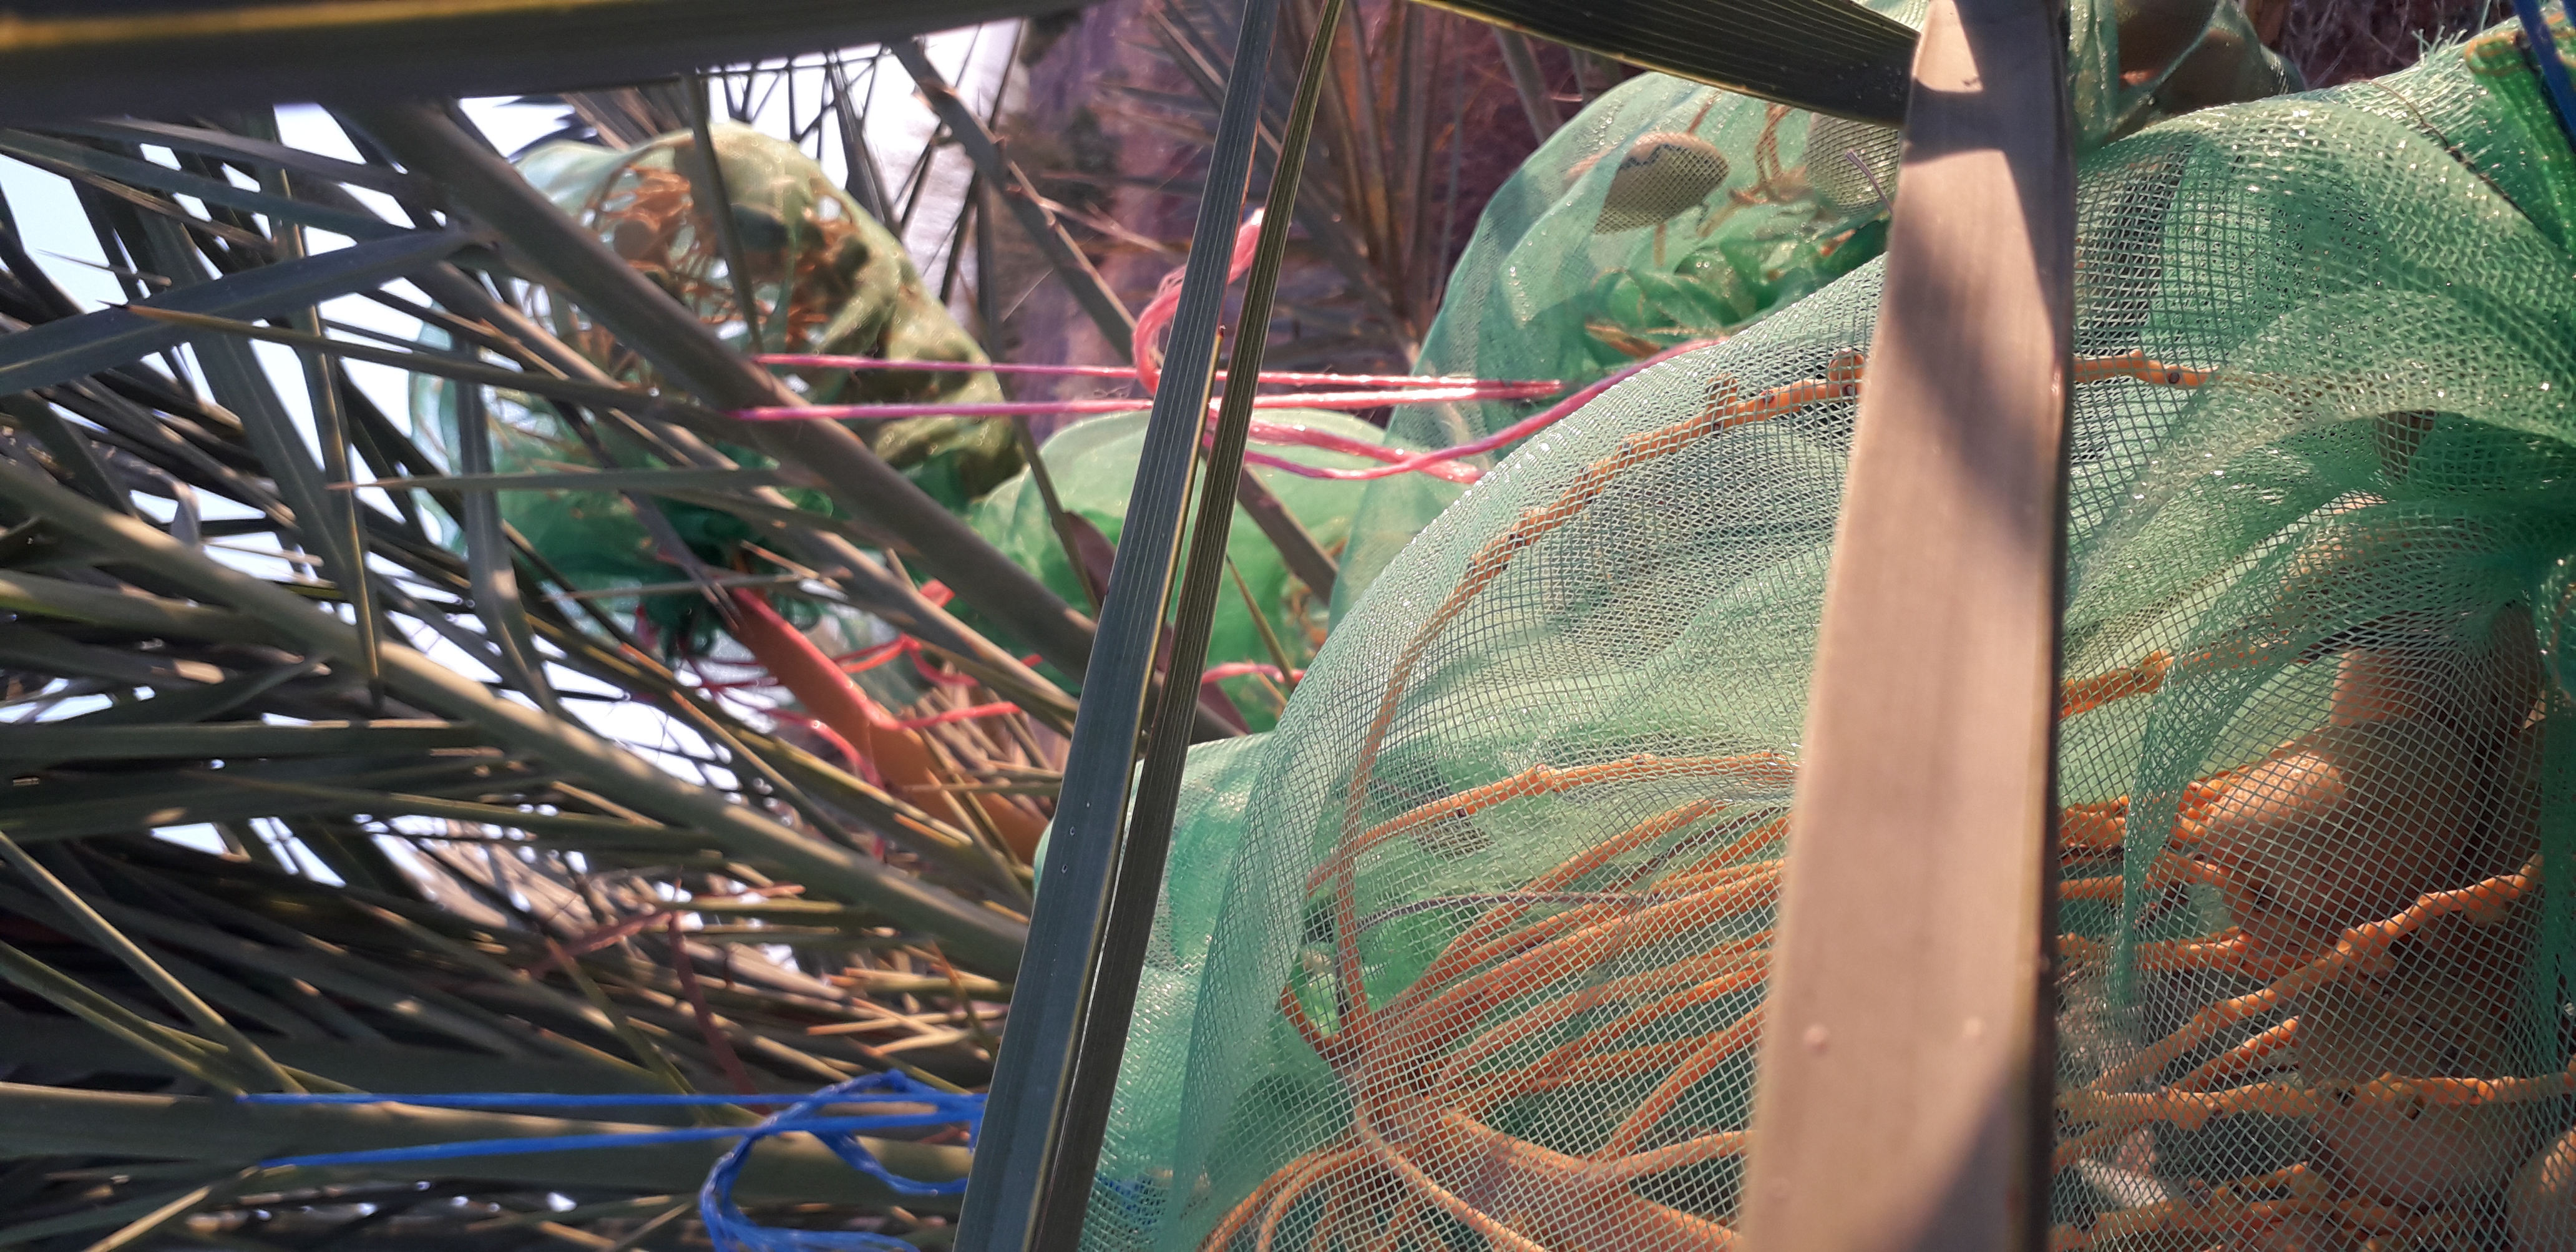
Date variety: Boumajhoul